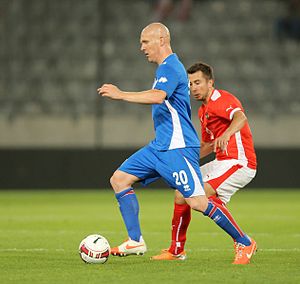
Emil Hallfreðsson
Emil Hallfreðsson, er en islandsk fodboldspiller. Han spiller for den italienske Serie A-klub Udinese, som han har været tilknyttet siden 2016.